Renata (battery)

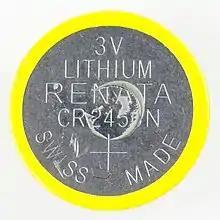
Coin cell CR2450

Renata AG SA (Renata Batteries), based in Itingen, Switzerland, is a developer and manufacturer of batteries (particularly "coin" or "button" cells). It is a subsidiary of The Swatch Group.